Mount Rainier

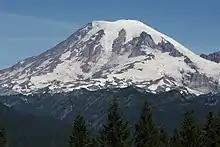
Nisqually Glacier is seen clearly from the southeast of the mountain.

The most recent recorded volcanic activity was between 1820 and 1854, but many eyewitnesses reported eruptive activity in 1858, 1870, 1879, 1882, and 1894 as well. Additionally, the Smithsonian Institution's volcanism project records the last volcanic eruption as 1450 CE.